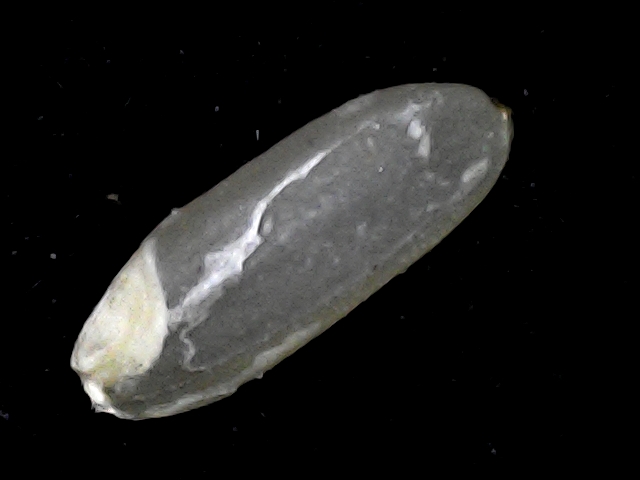
Rice variety: BR22